Puerto Varas

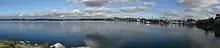
Panoramic view of Puerto Varas

The origin of the city of Puerto Varas dates to 1853 and is named after Antonio Varas, the Minister of the Interior at the time. It was founded by German immigrants who settled the shores of Lake Llanquihue as part of a government colonization project during the presidency of Manuel Montt (1851-1861).